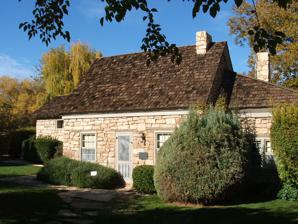
Building: Wallace Blake House
Country: United States of America
Year built: 1908
United States historic place Wallace Blake House U.S. National Register of Historic Places Wallace Blake House, November 2004 Show map of Utah Show map of the United States Location 980 Manzanita Road St. George , Utah United States Coordinates 37°02′49″N 113°36′15″W / 37.04694°N 113.60417°W / 37.04694; -113.60417 ( Wallace Blake House ) Area less than one acre Built 1908 ( 1908 ) Built by Dode Wiethen NRHP reference No. 78002709 Added to NRHP November 14, 1978 The Wallace Blake House is a historic house in St. George , Utah , United States, that is listed on the National Register of Historic Places (NRHP). Description The house is located at 980 Manzanita Road and was built in 1908 by stonemason Dode Wiethen and carpenter Brigham Carpenter. It was built with stones from the 1876 Price City LDS chapel. At the time of construction, it was located within Bloomington , a former community that was originally separate from, but is now part of the City of St. George. It was listed on the NRHP November 14, 1978. See also National Register of Historic Places portal Utah portal National Register of Historic Places listings in Washington County, Utah References